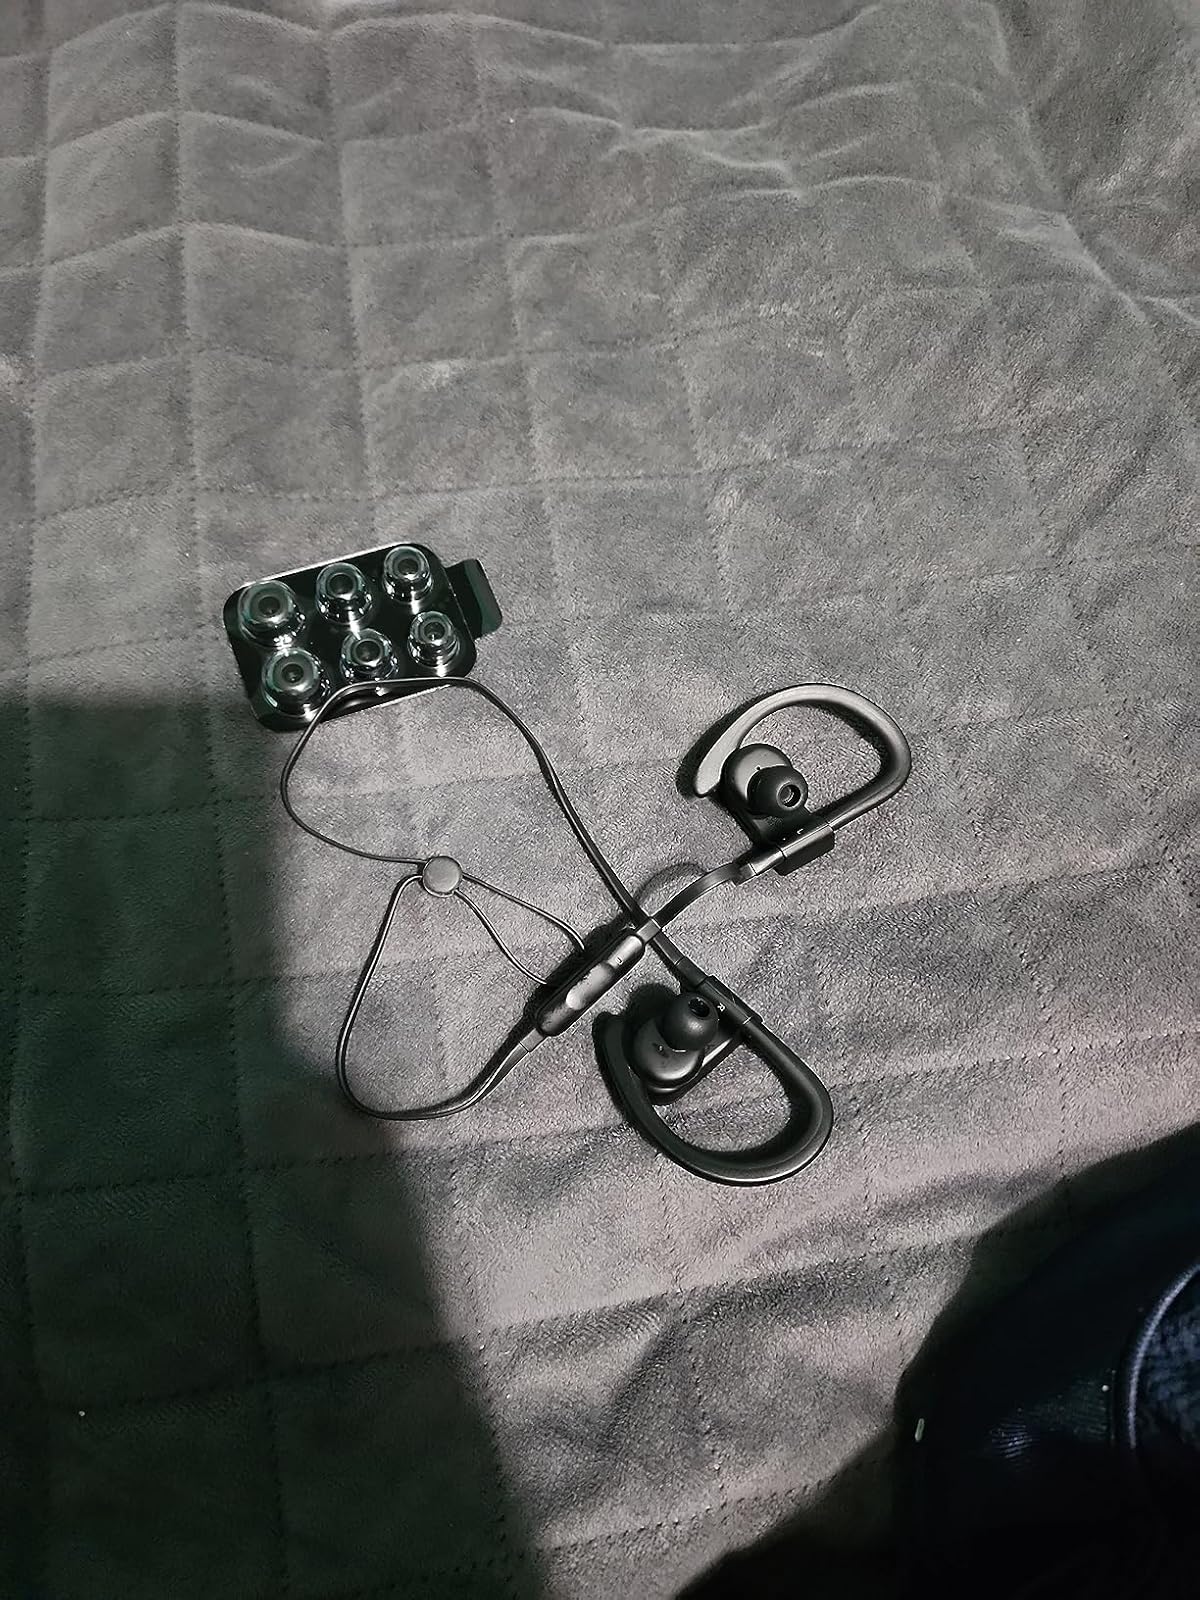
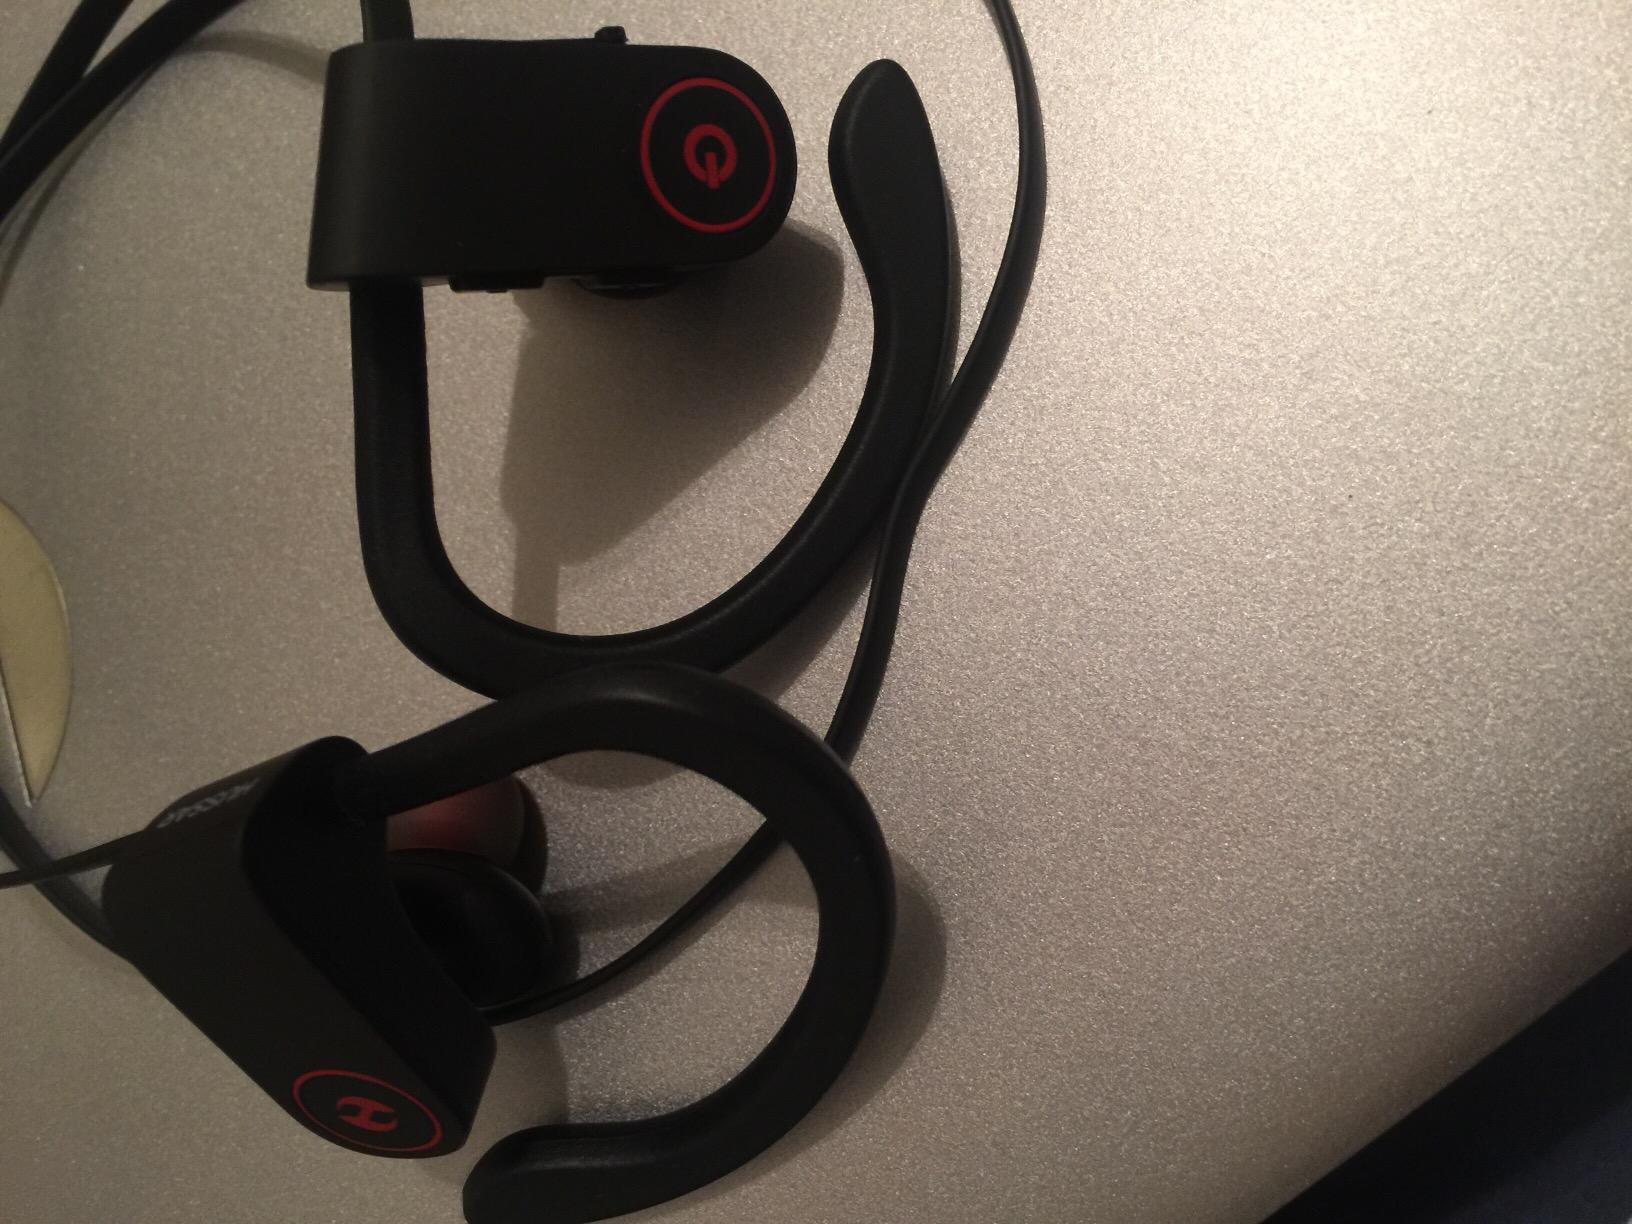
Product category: headphones
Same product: no